Gray Media

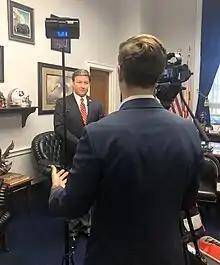
Congressmember Mike Rogers being interviewed by Gray Television's Peter Zampa in 2020

In 2006, the company spun off its five daily newspapers and wireless messaging business into the newly formed Triple Crown Media, later (in 2010) renamed Southern Community Newspapers. A new strategy of purchasing stations in college towns or capitals was put into place.